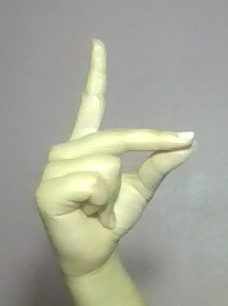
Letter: ta